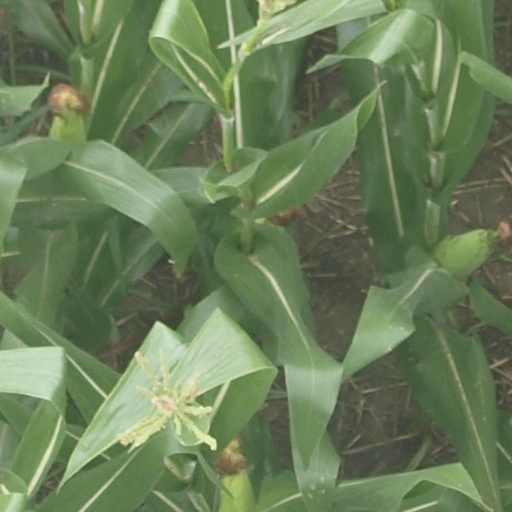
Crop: maize; corn